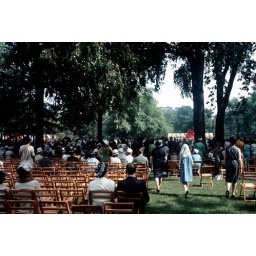
Lois in blue dress Commencenent Day Mass Notre Dame 6 Jun 1965